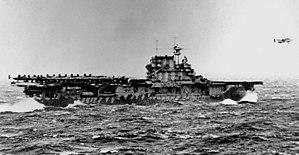
Marc Andrew « Pete » Mitscher, né le 26 janvier 1887 à Hillsboro et mort le 3 février 1947 à Norfolk, est un amiral de la Marine des États-Unis, pendant la Seconde Guerre mondiale. Spécialiste de l'aéronautique navale, commandant du groupe aérien du porte-avions USS Saratoga à sa mise en service, il a été le premier à y effectuer un appontage. Premier commandant du porte-avions Hornet, il l'a commandé lors du raid sur Tokyo et à la bataille de Midway en 1942. Placé à la tête de la Force Opérationnelle des Porte-Avions Rapides au début de 1944, il s'est illustré lors du bombardement de la grande base japonaise de Truk, puis lors des batailles décisives de la guerre du Pacifique, en mer des Philippines, et pour le golfe de Leyte, enfin devant Iwo Jima et Okinawa, en 1945.
Les bombardements stratégiques sur le Japon sont les raids aériens, menés par les forces armées américaines pendant les deux dernières années de la Seconde Guerre mondiale contre l'Empire du Japon, qui détruisirent les principales villes du pays et tuèrent entre 241 000 et 900 000 personnes, sans compter les bombardements atomiques d'Hiroshima et de Nagasaki. En plus des pertes humaines, les bombardements causèrent d'importants dégâts aux villes japonaises et contribuèrent au profond déclin de la production industrielle.
La classe Yorktown, est une classe de porte-avions de l'US Navy construits à partir de l'année 1934, jusqu'en 1941.
L’USS Hornet (CV-8) est un porte-avions américain, quatrième et dernier de la Classe Yorktown. Il est entré en service en 1941 et il a été coulé l'année suivante, pendant la bataille des îles Santa Cruz, où il est attaqué par une force aérienne largement supérieure en nombre. Son épave a été retrouvée en janvier 2019.